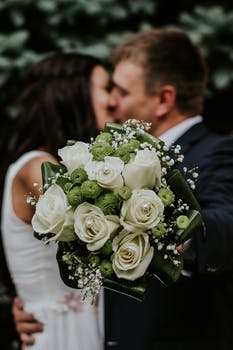
Label: No Watermark